Landsverk L-10

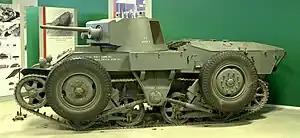
Landsverk L-30, an L-10 outfitted with wheel-cum-track suspension.

The L-10 had a variant, known as the L-30, which featured deployable wheel propulsion in addition to its tracks, the idea being that wheeled and tracked propulsion could be quickly interchanged (in less than a minute, even while on the move) depending on the travel surface (road/terrain). A mild steel prototype with a wooden mockup turret was ordered in 1931 (designated "stridsvagn fm/31": fm = "försöksmodell", "trial model") along the three L-10 (strv m/31) and delivered to the Swedish Army for trials in 1935.